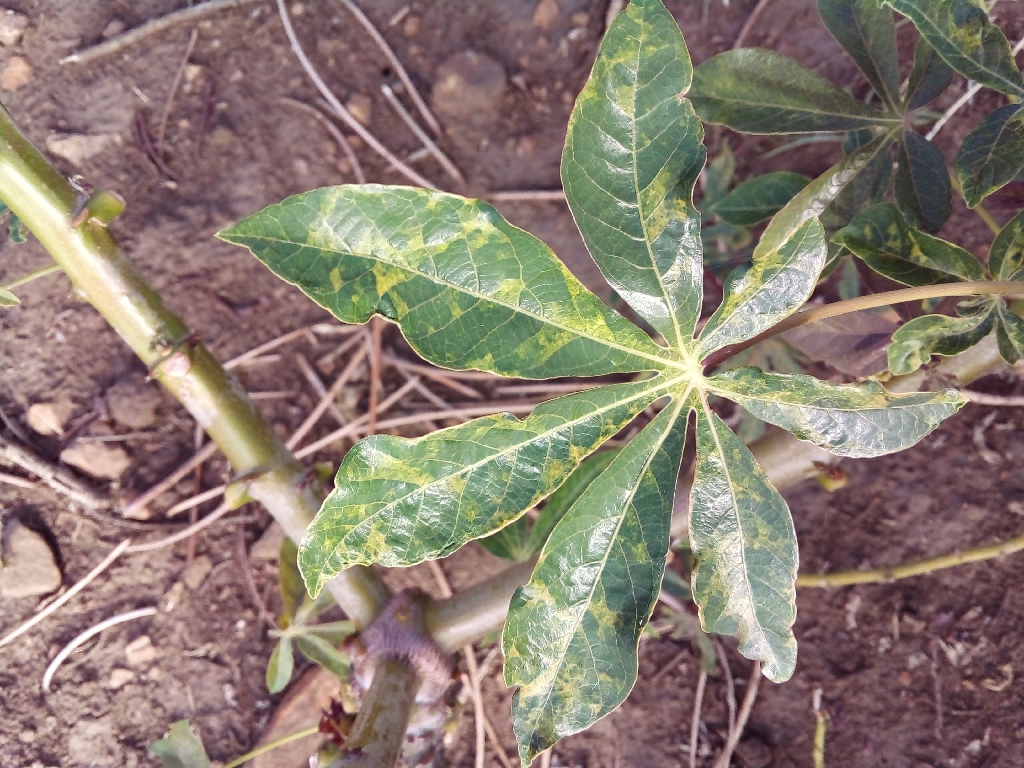
Label: cassava mosaic disease (cmd)